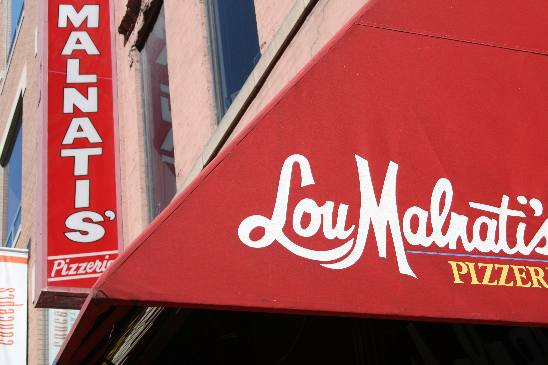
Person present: No